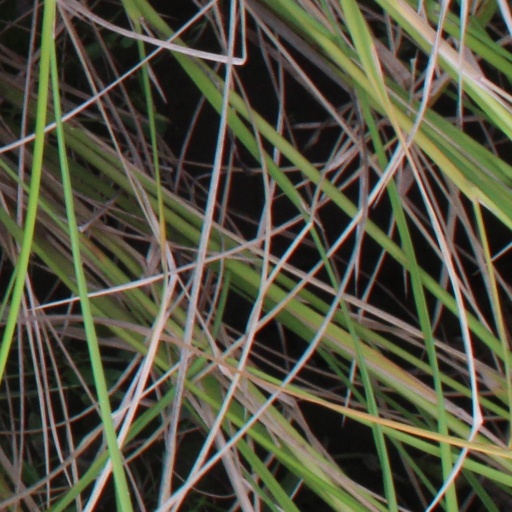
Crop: rice